Alf Ramsey

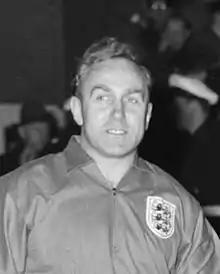
England captain Billy Wright, for whom Ramsey deputised on three occasions (1961)

Ramsey was vilified by the fans and press after the semi-final, with one Spurs director saying: "Ramsey stupidly gave the goal away. He could have easily kicked the ball out of play." Ramsey was publicly contrite—"I can only say I am terribly sorry", he told the "Daily Express"—but in the Tottenham dressing room he analysed the move that had led to Mudie's goal and attempted to identify others as being at fault. This notwithstanding, "for all his reluctance to accept the blame in front of his colleagues, Alf knew he had made a terrible error", McKinstry writes. The error haunted him profoundly. It began to be speculated during the 1953–54 season that he might return to Southampton, who had been relegated to the Third Division South, in a role combining playing duties with coaching. He was not yet finished as a Spurs player, though; indeed, in 1954, after Burgess left to join Swansea Town, he was appointed club captain.